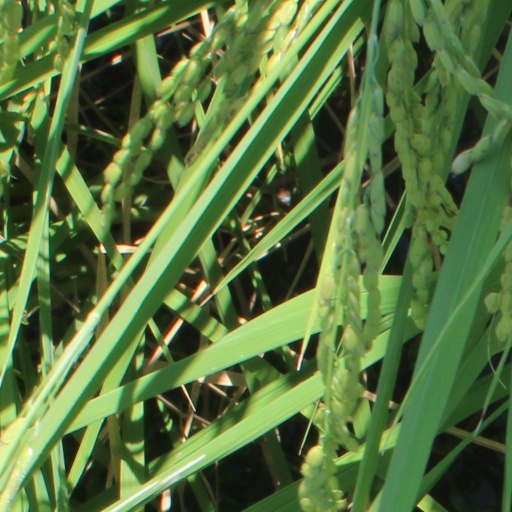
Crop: rice